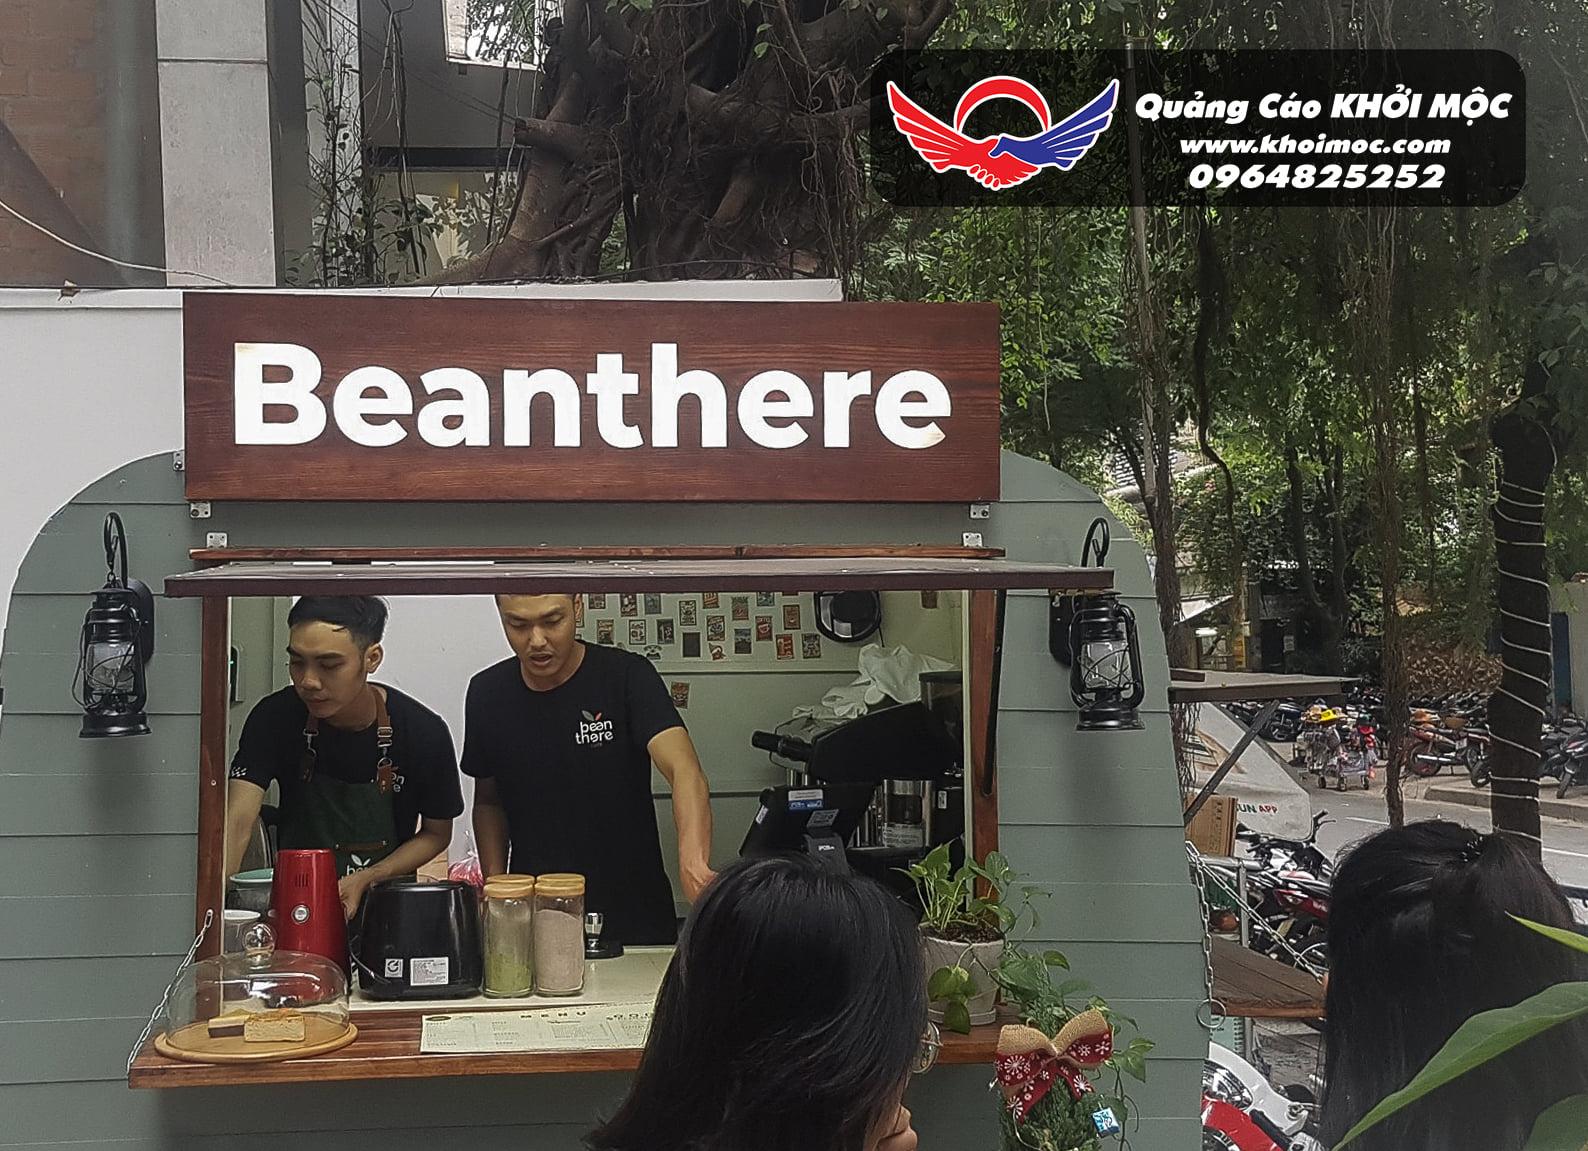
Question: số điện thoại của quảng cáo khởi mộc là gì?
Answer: số điện thoại của quảng cáo khởi mộc là 0964825252